Golomb coding

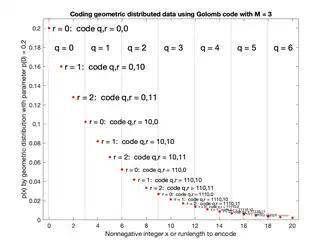
Golomb coding example for a source x with geometric distribution, with parameter , using Golomb code with . The 2-bit code 00 is used 20% of the time; the 3-bit codes 010, 011, and 100 are used over 38% of the time; 4 bits or more are needed in a minority of cases. For this source, entropy = 3.610 bits; for this code with this source, rate = 3.639 bits; therefore redundancy = 0.030 bits, or efficiency = 0.992 bits per bit.

Golomb coding uses a tunable parameter to divide an input value into two parts: , the result of a division by , and , the remainder. The quotient is sent in unary coding, followed by the remainder in truncated binary encoding. When formula_1, Golomb coding is equivalent to unary coding.